Ford Motor Company Assembly Plant (Pittsburgh, Pennsylvania)

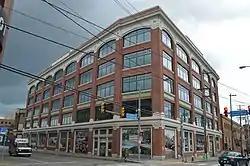
The former plant in 2019

The Ford Motor Company Assembly Plant is a historic former automobile assembly plant in the Bloomfield neighborhood of Pittsburgh, Pennsylvania. Located along a stretch of Baum Boulevard nicknamed "Automobile Row" due to its high concentration of auto-related businesses, the plant was built in 1915 by Ford Motor Company to assemble Ford Model T cars using the company's pioneering mass production processes. It was designed by Ford's corporate architect John H. Graham, Sr. and constructed from reinforced concrete. The plant consists of an eight-story main building which contained the assembly areas and a vehicle showroom, and a six-story crane shed which was used to hoist parts unloaded from the adjacent Pennsylvania Railroad tracks to the appropriate level for assembly. Due to the steeply sloping site, the building has only five stories above grade along the street elevations.